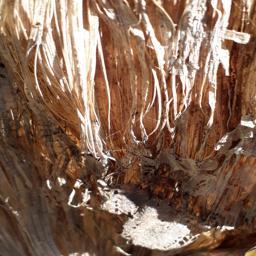
Label: BACTERIAL SOFT ROT